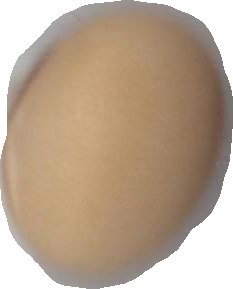
Variety: Anjasmoro